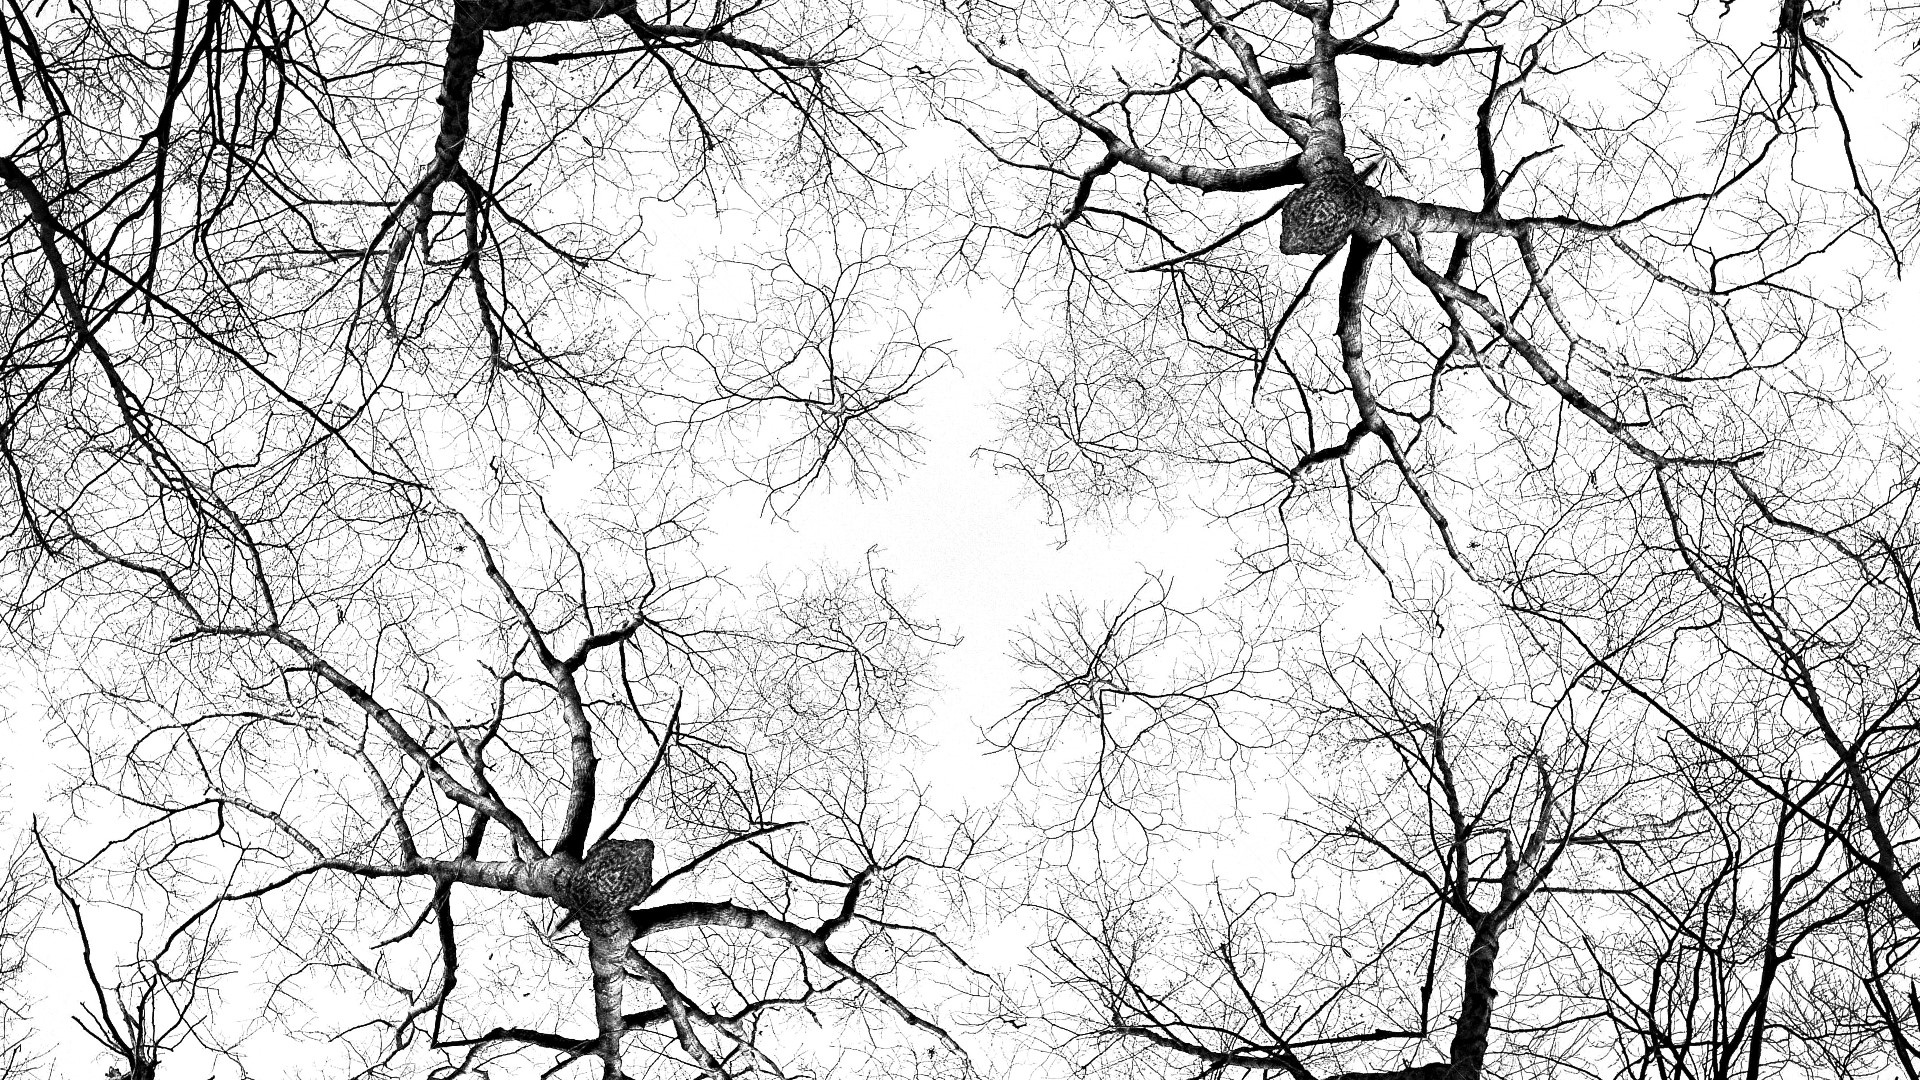
tree, branch, black and white, plant, bark, pattern, monochrome, twig, sketch, drawing, knots, kaleidoscope, mirage, monochrome photography, sacred geometry, woody plant, concentric sign, artscope